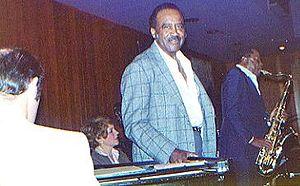
Eddie « Lockjaw » Davis est un saxophoniste de jazz américain né le 2 mars 1922 à New York et mort le 3 novembre 1986 à Culver City.